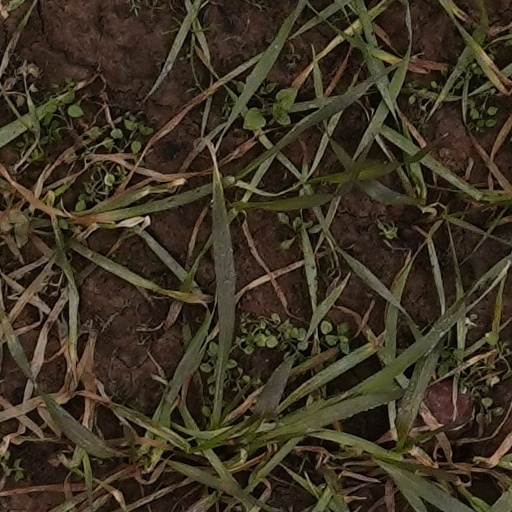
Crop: wheat